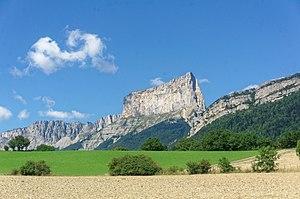
Le Mont Aiguille vu depuis le village de Clelles
Clelles est une commune française située, géographiquement dans le Trièves, administrativement dans le département de l'Isère, en région Auvergne-Rhône-Alpes et, autrefois rattachée à l'ancienne province du Dauphiné.